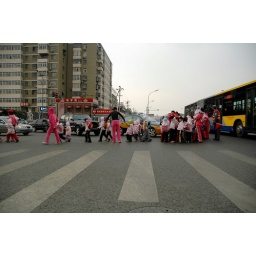
a group of children, all in pink, crossing the street outside temple of heaven! A very pink sight!